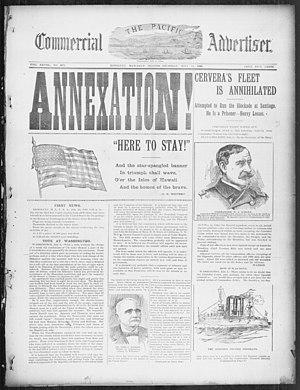
Liliʻuokalani, née Liliʻu Loloku Walania Kamakaʻeha le 2 septembre 1838 à Honolulu, et morte le 11 novembre 1917 dans la même ville, est une reine du Royaume d'Hawaï, dernière souveraine du pays de janvier 1891 à janvier 1893, avant le renversement de la monarchie par une coalition soutenue par les États-Unis. Malgré la brièveté de son règne, cette souveraine qui a défendu la monarchie ainsi que le peuple a marqué les esprits et la communauté hawaïenne.